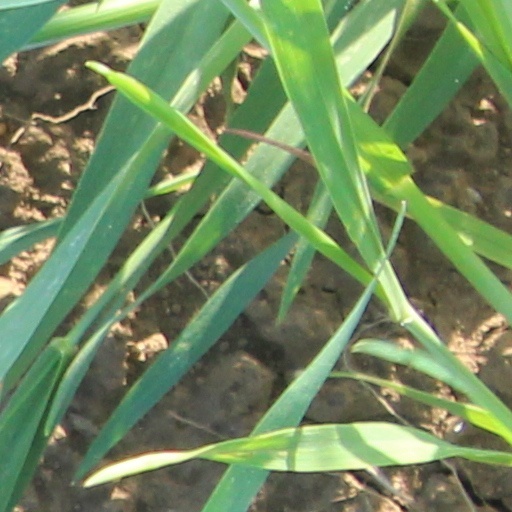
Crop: wheat